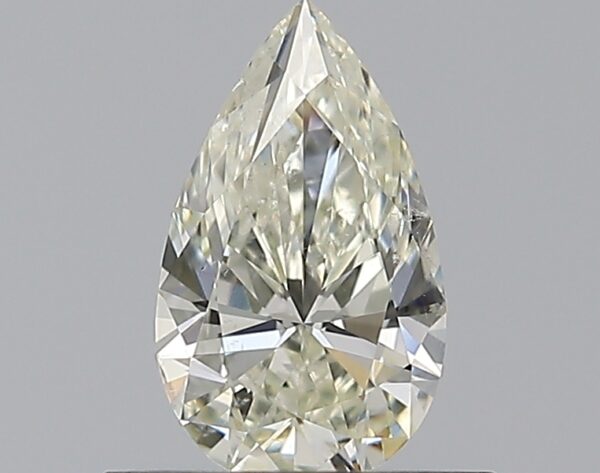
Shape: pear
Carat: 0.5
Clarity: SI1
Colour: L
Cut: EX
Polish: EX
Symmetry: VG
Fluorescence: F
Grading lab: GIA
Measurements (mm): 7.4 x 4.37 x 2.64